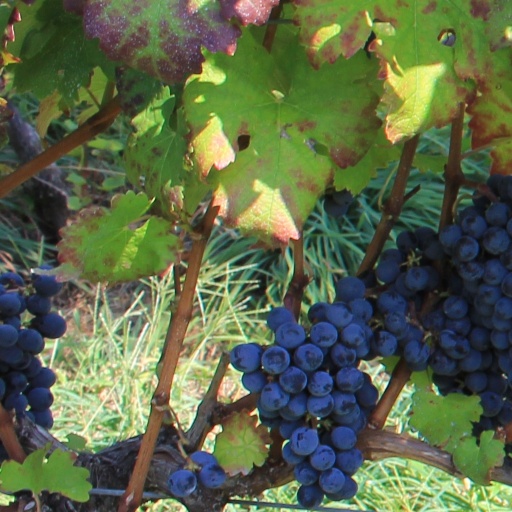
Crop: grape